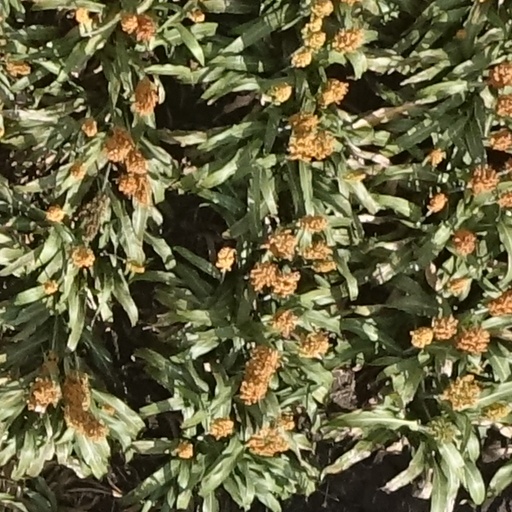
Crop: sorghum